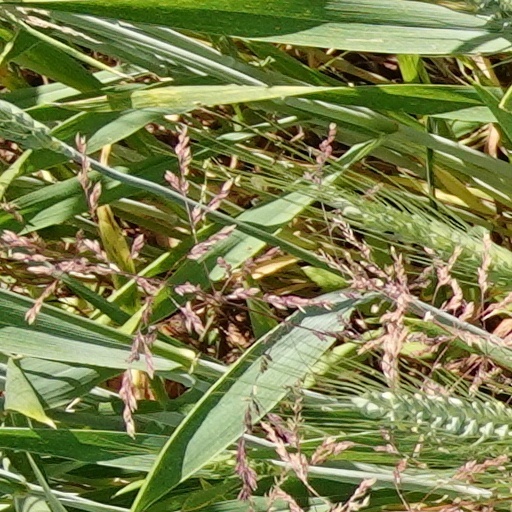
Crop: wheat